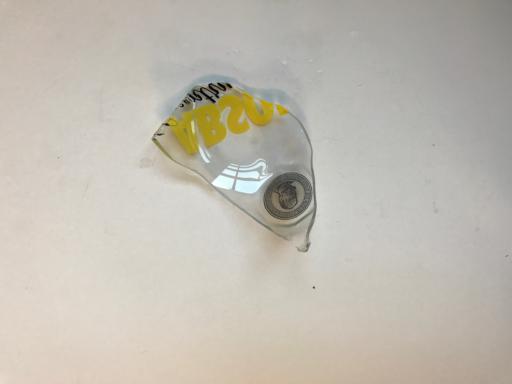
Waste category: glass